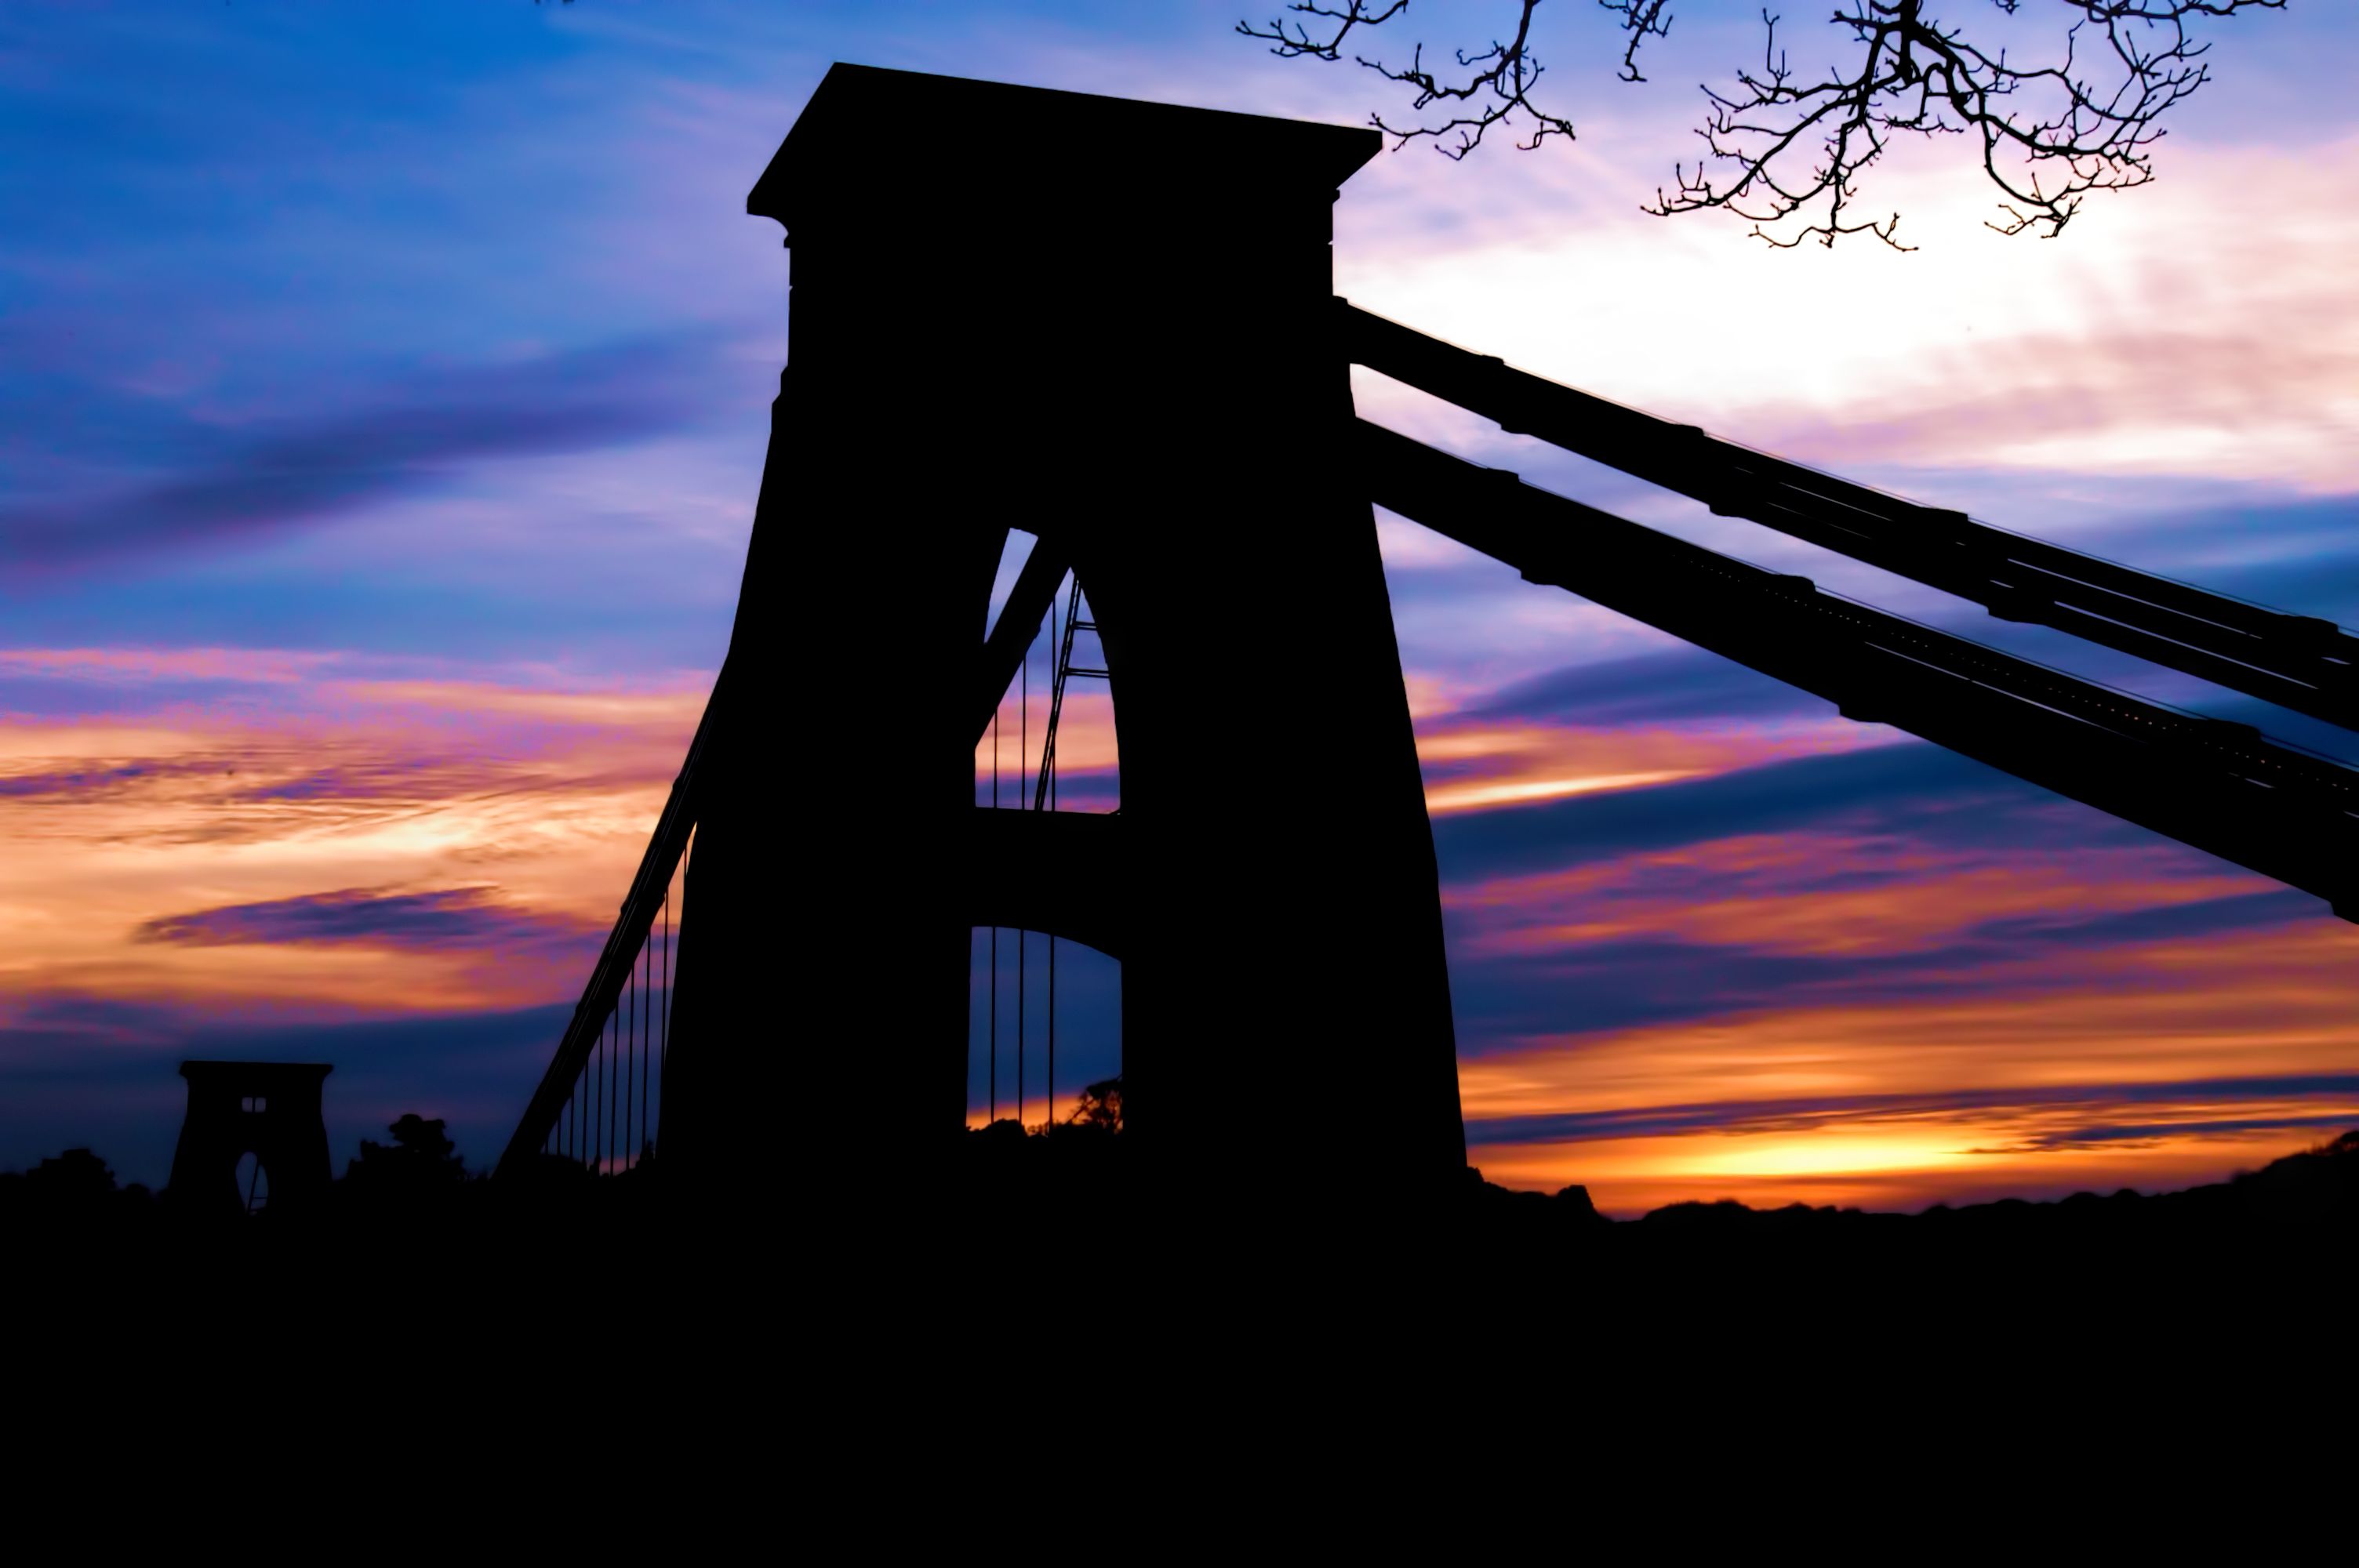
horizon, silhouette, cloud, sky, sunrise, sunset, sunlight, morning, dawn, atmosphere, dusk, evening, reflection, tower, afterglow